Viola pubescens

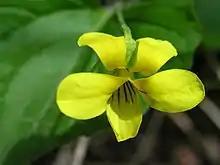
Closeup of flower

Viola pubescens, commonly called the downy yellow violet, is a plant species of the genus "Viola" and is classified within the subsection Nudicaules of section Chamaemelanium. It is a widespread North American violet found in rich, mesic woodlands, and sometimes in meadows, from Minnesota and Ontario east to Nova Scotia and south to Virginia. "V. pubescens" produces two different types of flowers during the season, including chasmogamous flowers in the early spring and cleistogamous flowers summer through fall.